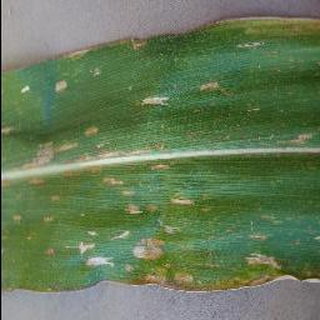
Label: corn_cercospora_leaf_spot